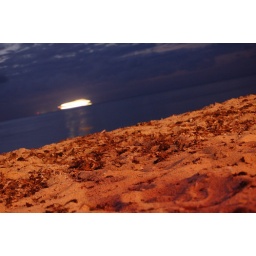
Another of Bill's technically magical photographs. Something about white levels. Cruise ship in the background.